Sogang University

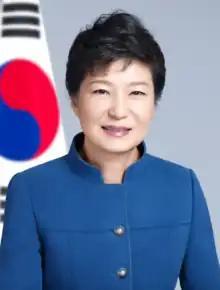
Park Geun-hye, 11th president of the Republic of Korea

In April 1990, the university unveiled its new symbol, Albtaross Tower, located near the main gate of the campus. Albatross, is named after the bird of the same name, and is shaped in the image of the first two letter of Sogang written in Hangul, "ㅅ" and "ㄱ." The design of the tower was made by the alumni association, to commemorate the 30th anniversary of Sogang University. The words "Obedire Veritati", which serve as the official motto of Sogang, can be seen on the lower central part of the tower. November 1994 saw the opening of the second student center, Emmaus Hall. Its name, Emmaus, comes from the name of the town located approximately 7 miles (11 km) northwest of Jerusalem, which has significant meaning as the place for meeting Jesus. Its name is also mentioned in Gospel of Luke, at Luke (24:13-35).